List of number-one singles of 2017 (Australia)

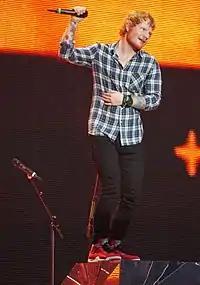
Ed Sheeran spent 15 weeks at number-one with "Shape of You", becoming the longest-topping single since the ARIA Charts began in 1988, followed by another three weeks with "Perfect". 2017 brought Sheeran's second pair of topping singles, after "Sing" and "Thinking Out Loud" in 2014.

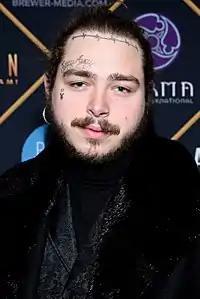
American rappers Post Malone (pictured) and 21 Savage earned their first Australian number-one with "Rockstar", topping the chart for seven consecutive weeks.

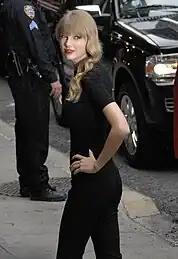
American singer Taylor Swift earned her fourth number 1 with her single "Look What You Made Me Do" which debuted at number 1 in September 2017.

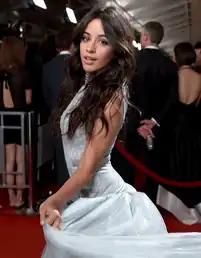
Cuban-American singer Camila Cabello earned her first number 1 with her single "Havana" which features a rap verse from American rapper Young Thug. It spent three weeks at number 1.

The ARIA Singles Chart ranks the best-performing singles in Australia. Its data, published by the Australian Recording Industry Association, is based collectively on the weekly physical and digital sales and streams of singles. In 2017, eleven singles claimed the top spot, including Clean Bandit's "Rockabye", which started its peak position in 2016, and Ed Sheeran's "Shape of You", which spent 15 non-consecutive weeks at number one, breaking the long-standing record in chart history previously held by ABBA's "Fernando in 1976. Twelve acts, Harry Styles, DJ Khaled, Quavo, Chance the Rapper, Lil Wayne, Luis Fonsi, Daddy Yankee, Sam Smith, Post Malone, 21 Savage, Camila Cabello and Young Thug, reached the top spot for the first time. Pink achieved her ninth number one with "What About Us", and Taylor Swift achieved her fifth number one with "Look What You Made Me Do".